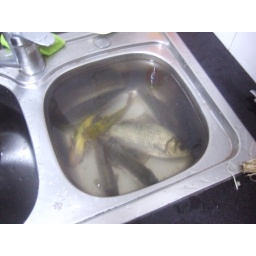
Fish in kitchen sink